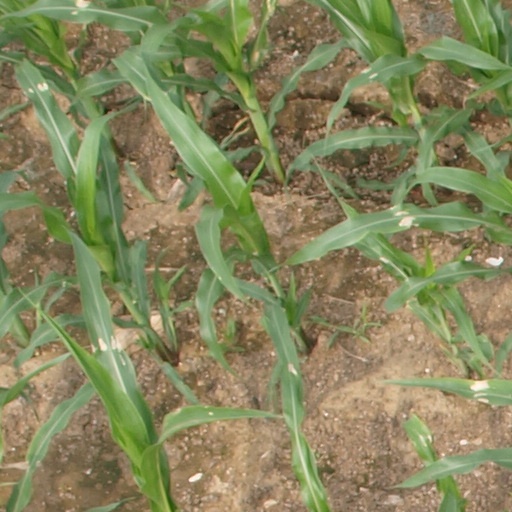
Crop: maize; corn